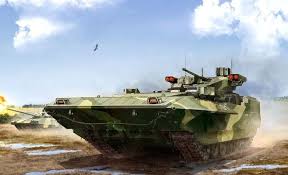
Label: BMP